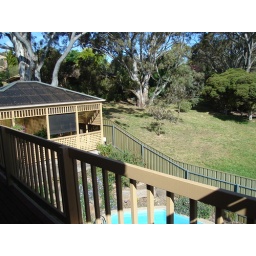
View from the balcony in the lounge area.